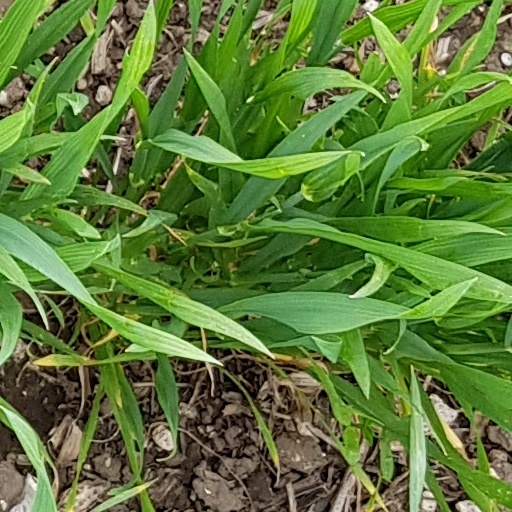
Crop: wheat